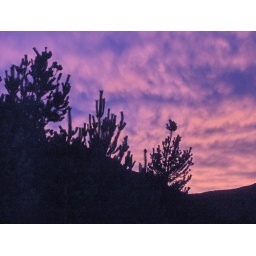
Violet and pink sky over a pinewood at dusk - Inverasdale, Wester Ross